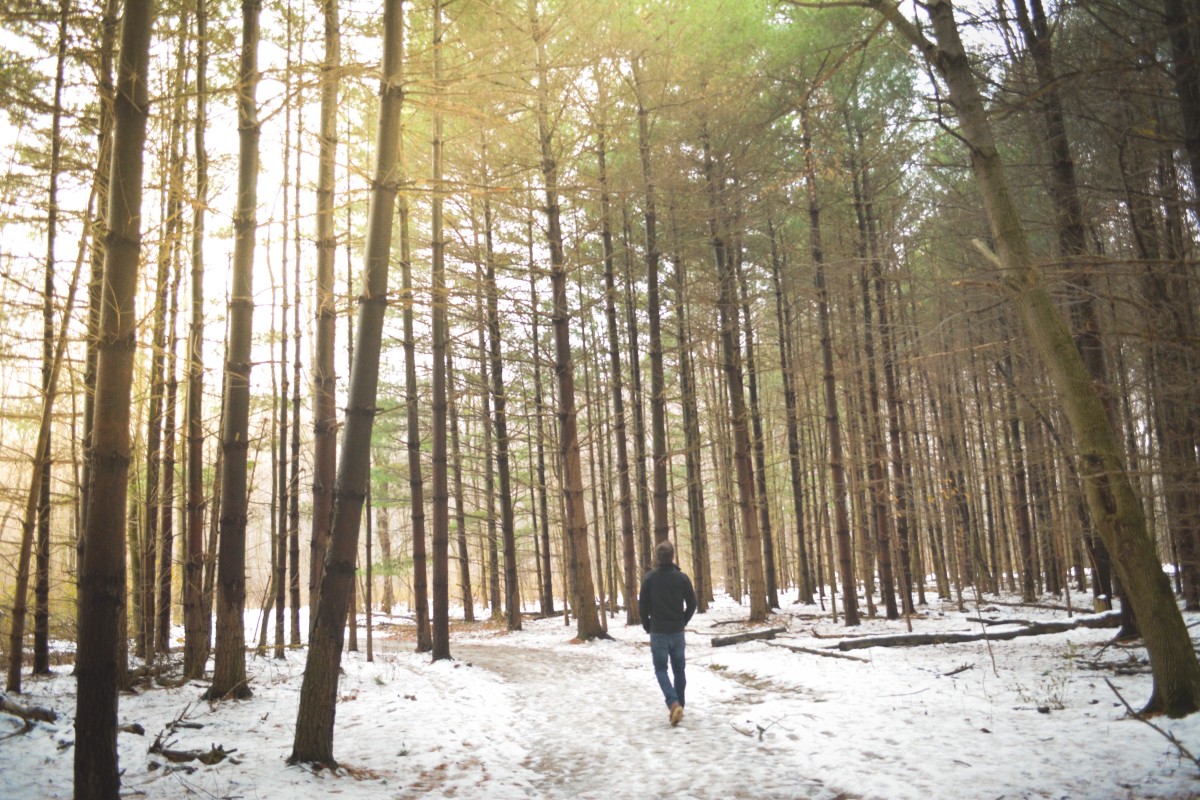
Tags: wilderness, snow, winter, trail, sunlight, frost, walk, peaceful, silence, season, woodland, habitat, ecosystem, biome, natural environment, woody plant, temperate broadleaf and mixed forest